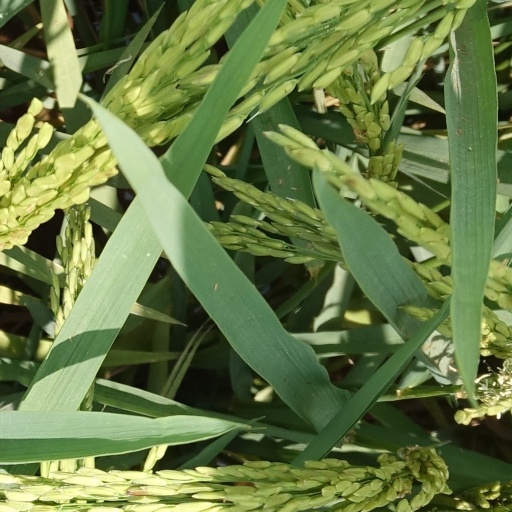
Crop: rice